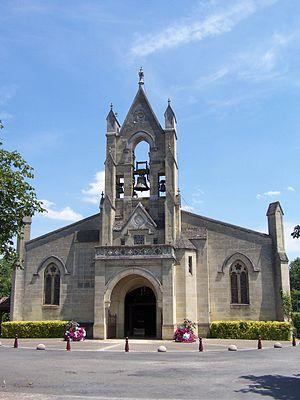
Église de Saint-Symphorien, Gironde, France
Saint-Symphorien est une commune du Sud-Ouest de la France, située dans le département de la Gironde, en région Nouvelle-Aquitaine.
Cet article recense les monuments historiques de l'arrondissement de Langon, dans le département de la Gironde, en France.
L'église de Saint-Symphorien est une église catholique située dans le département français de la Gironde, sur la commune de Saint-Symphorien, en France.